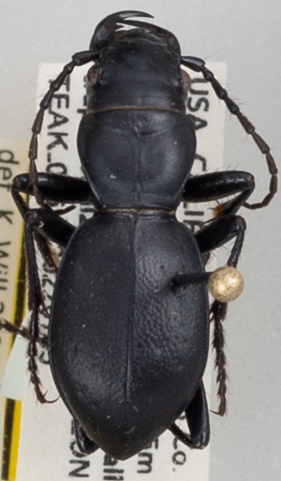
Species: Omus californicus
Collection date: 2022-07-05
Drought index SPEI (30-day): -0.574
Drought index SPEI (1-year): -1.226
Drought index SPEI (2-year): -2.09